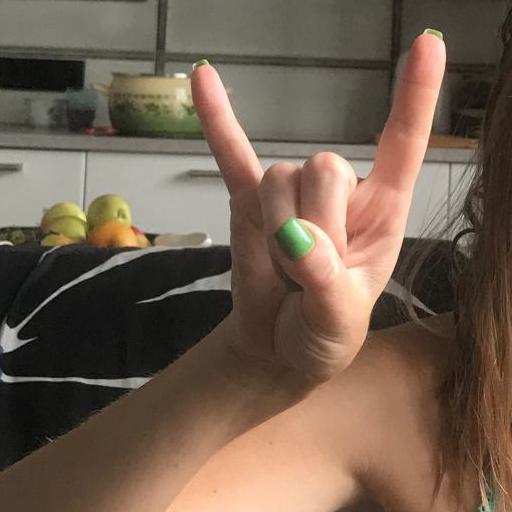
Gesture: rock